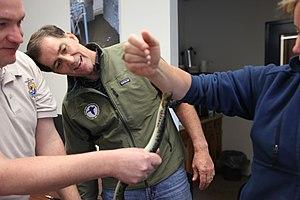
US Fish &amp
Les Lamproies ou Pétromyzontides forment une classe de poissons sans mâchoires mobiles. Ce groupe est constitué d'un seul ordre et d'une seule famille, qui a pu être plus importante dans le passé mais ne regroupe aujourd'hui que 38 espèces. Elles sont parfois considérées comme faisant partie d'un des taxons de vertébrés vivants les plus anciens.